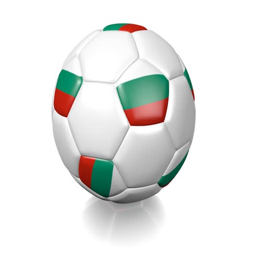
3d football soccer ball containing the flag spinning on a white background